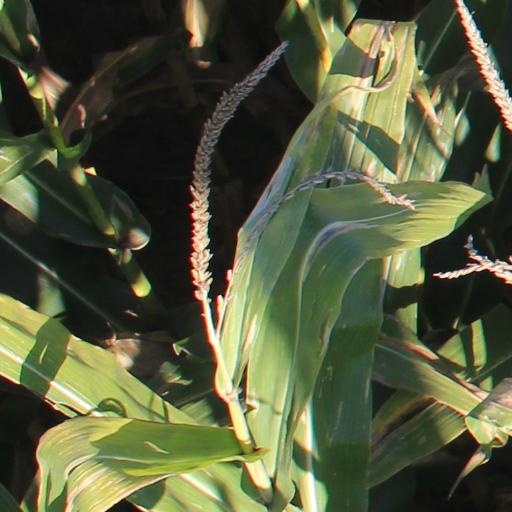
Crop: maize; corn